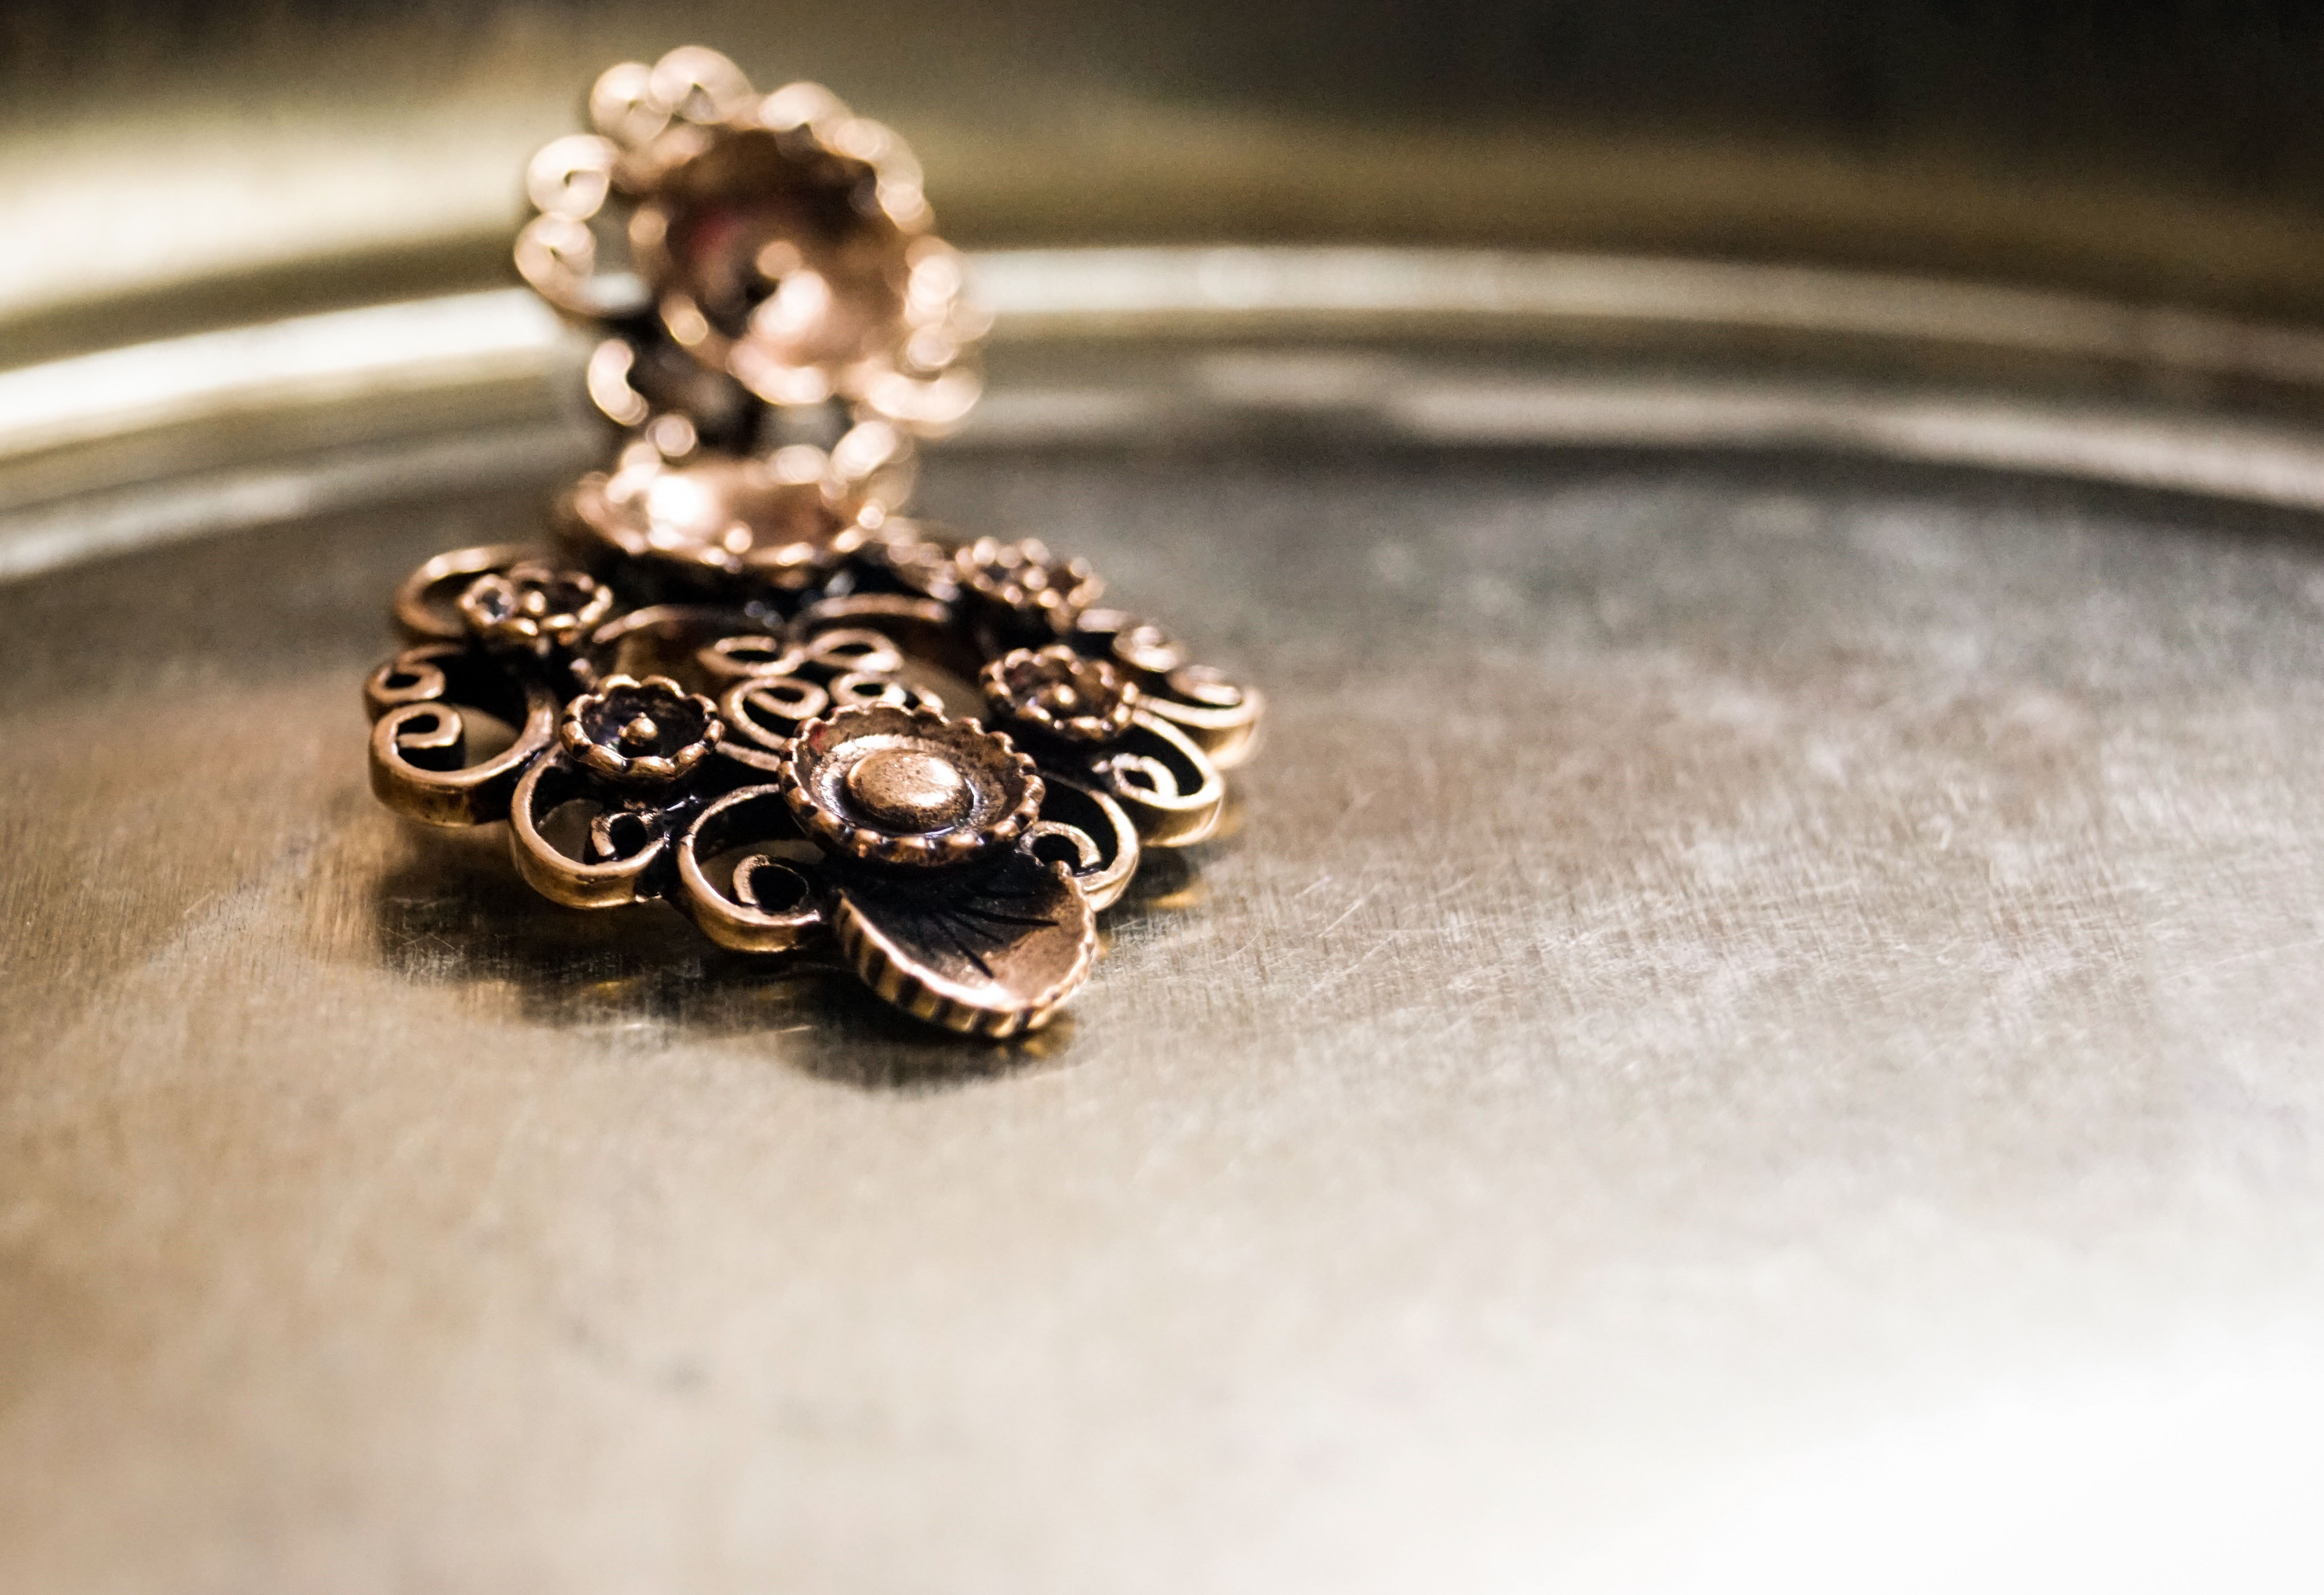
body jewelry, jewellery, fashion accessory, metal, silver, pendant, chain, ear, necklace, bronze, ring, plant